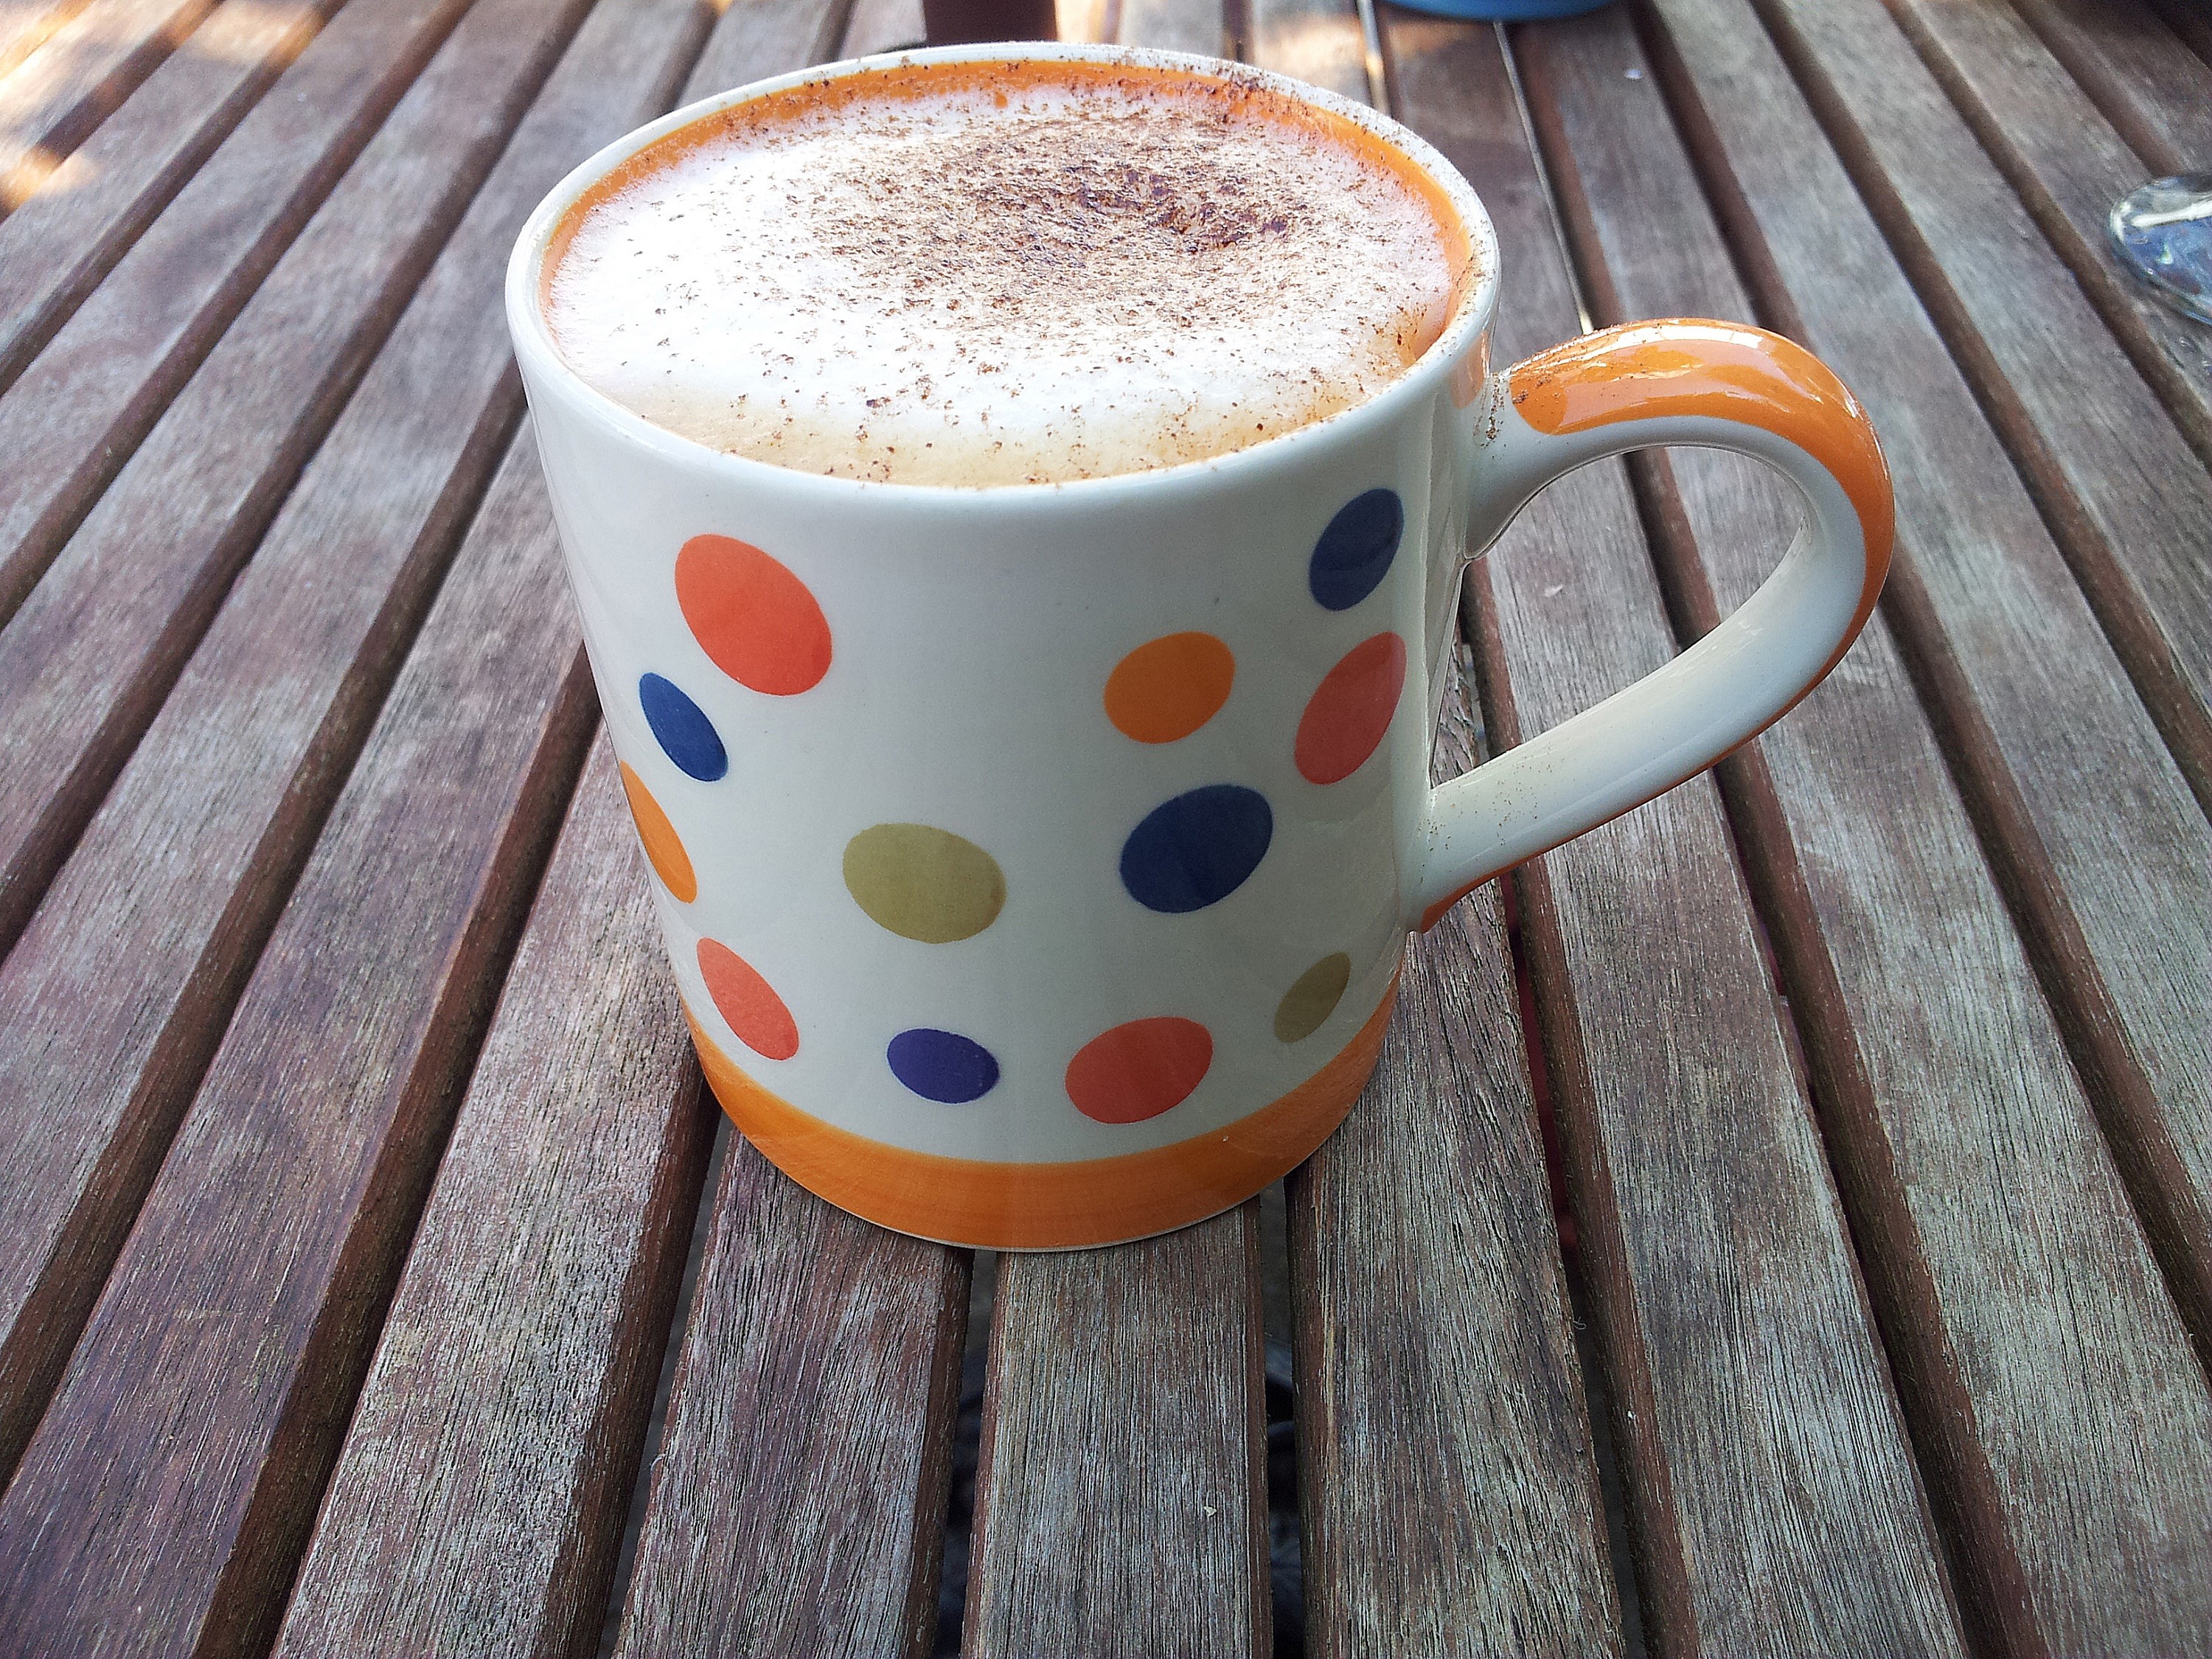
table, coffee, morning, aroma, cup, latte, food, brown, beverage, drink, breakfast, mug, coffee cup, caffeine, hot, wooden, milkshake